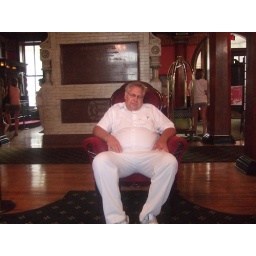
sleeping ghost dressed in white